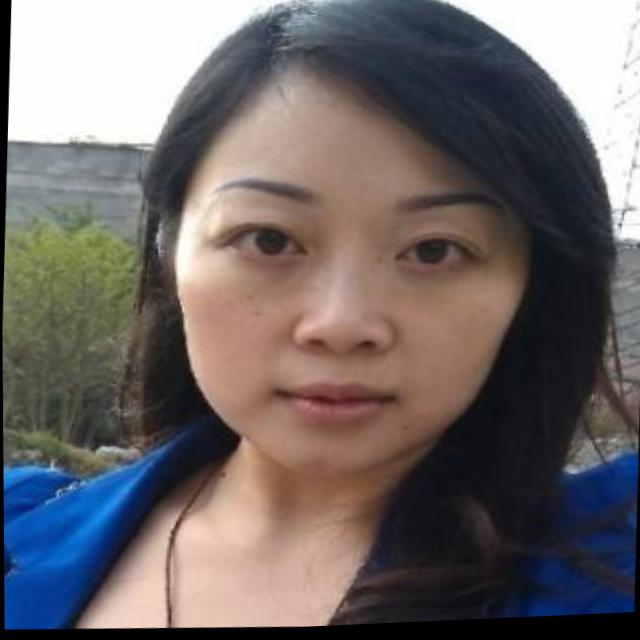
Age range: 21-44